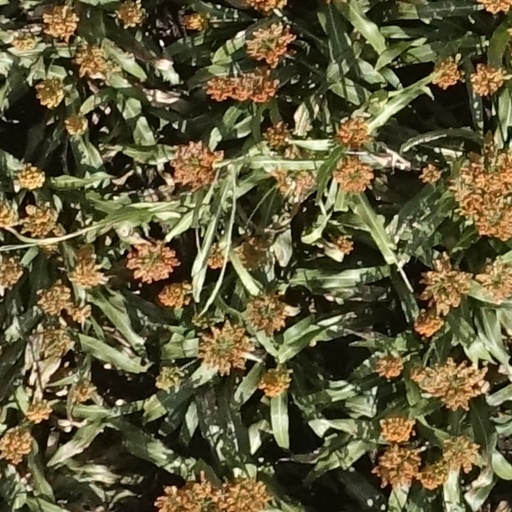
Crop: sorghum